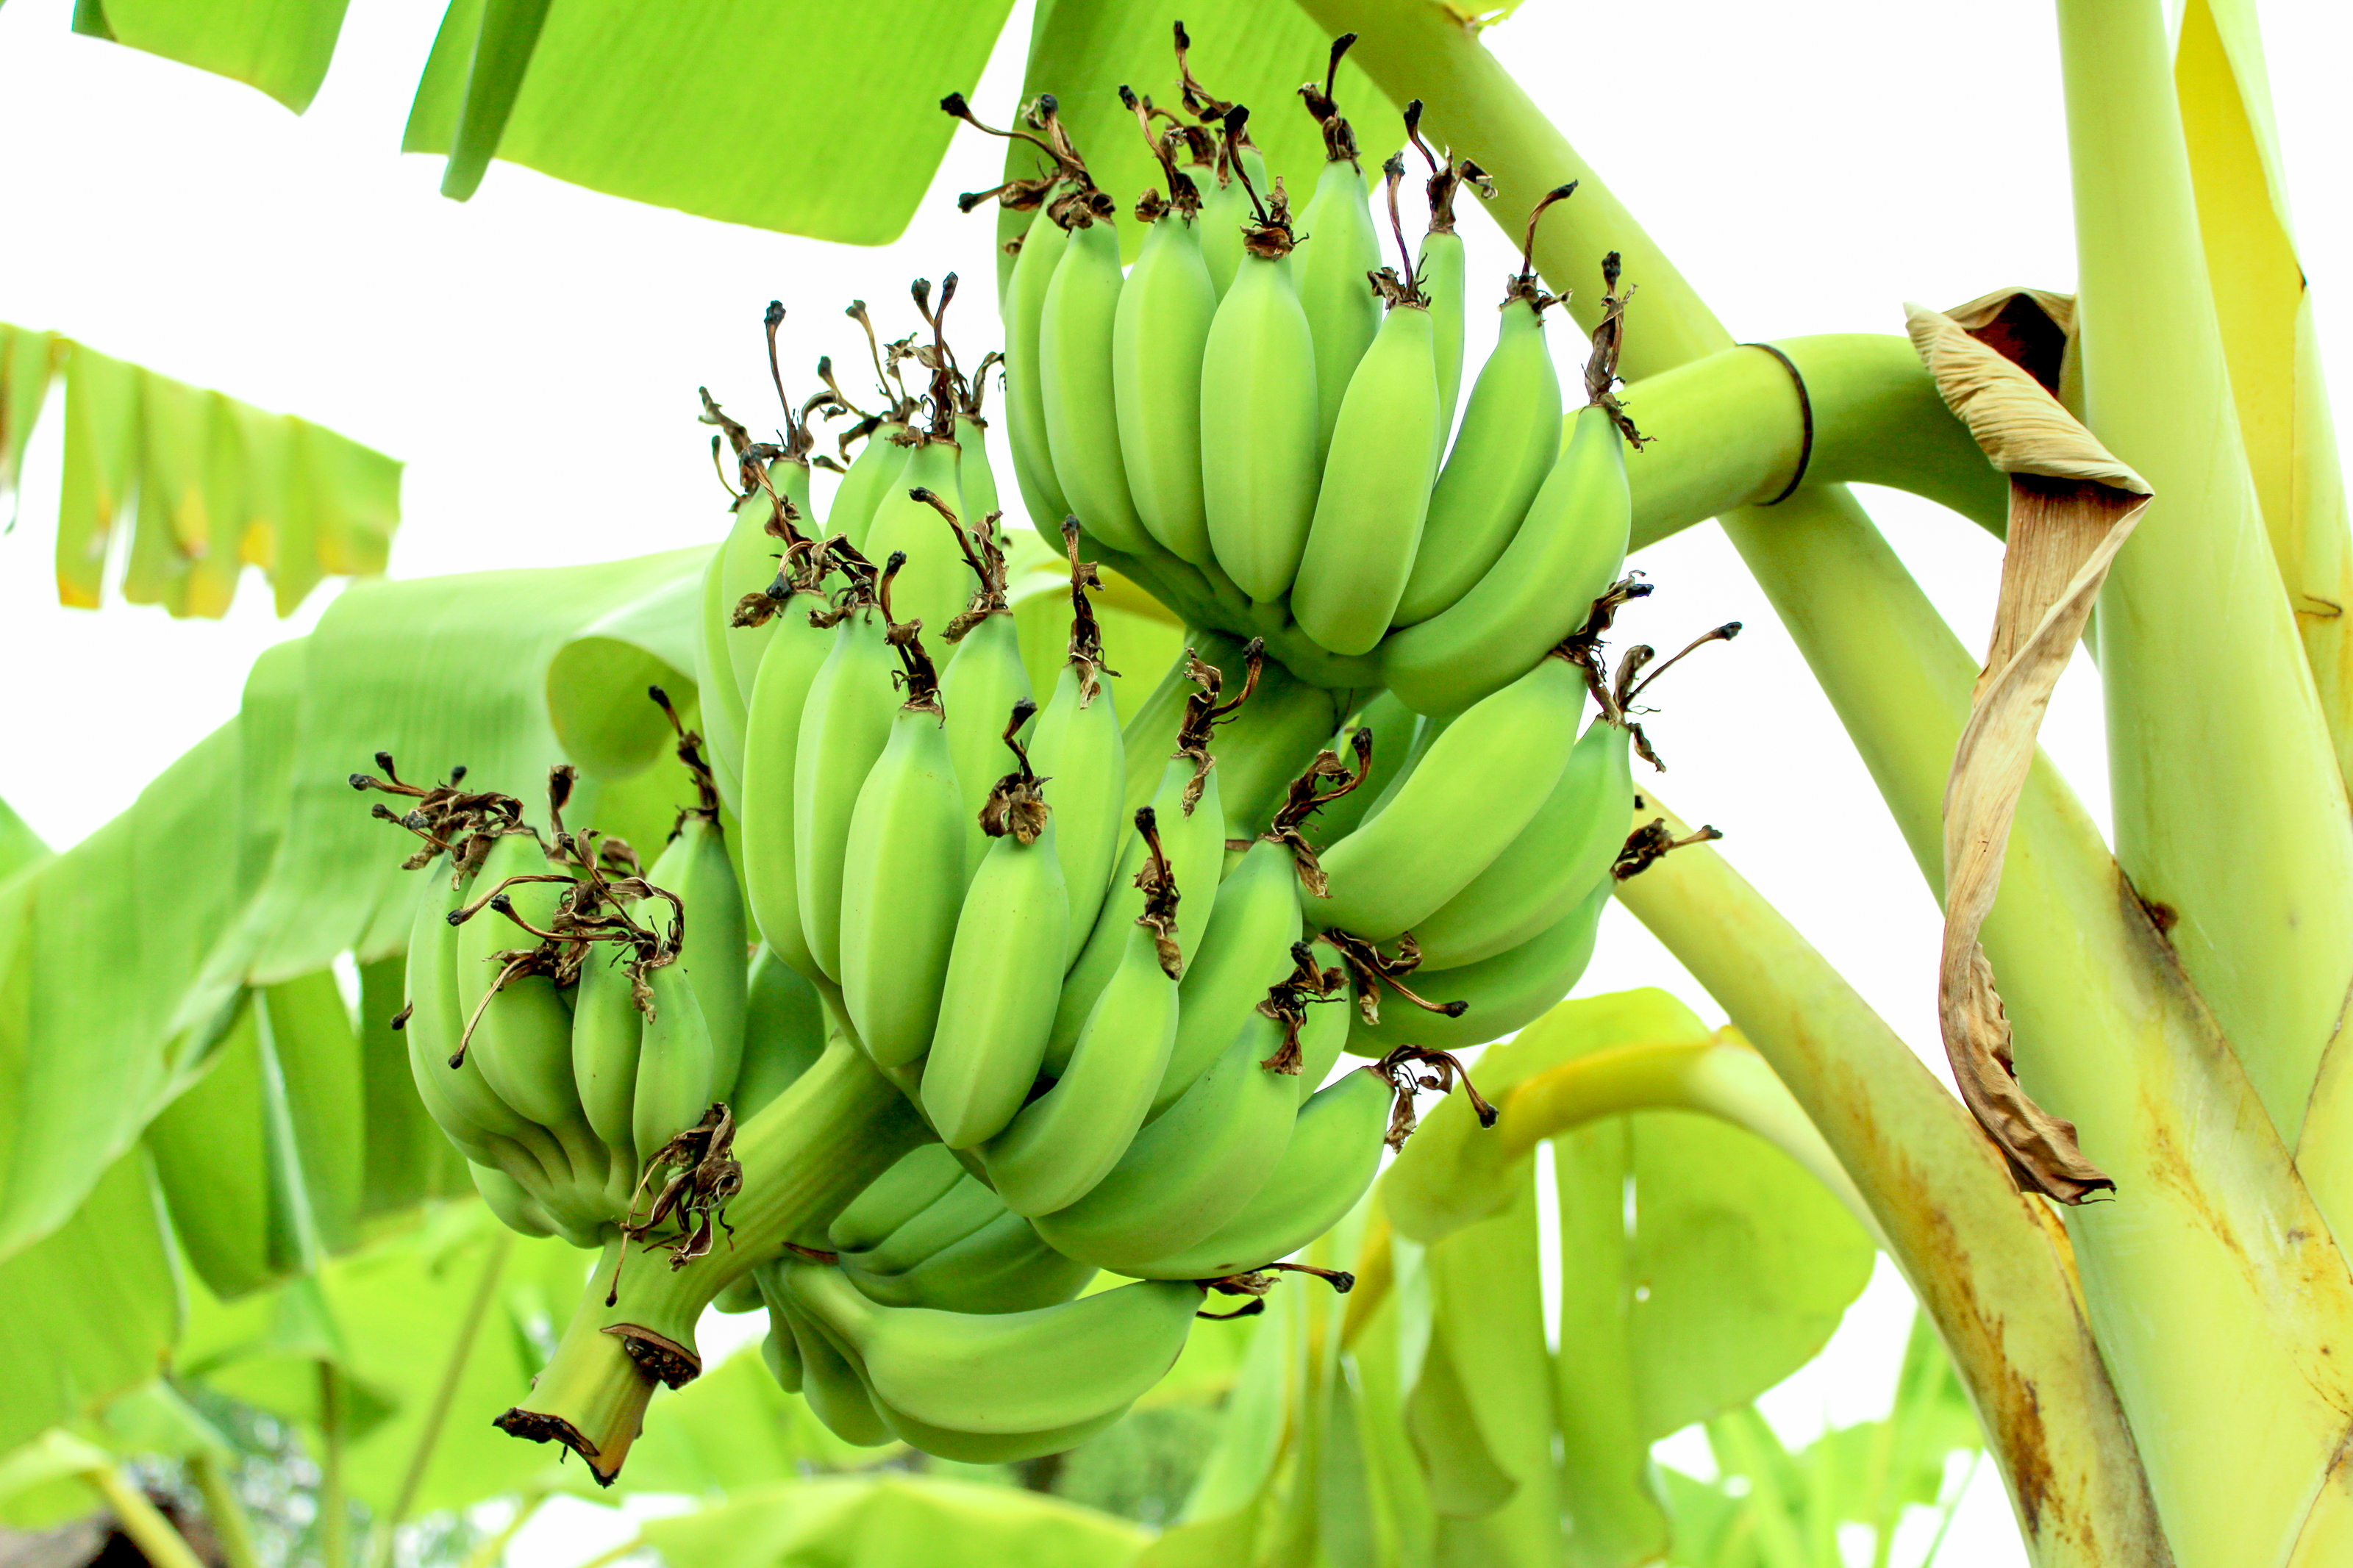
green, tropical, food, fruit, banana, healthy, tree, plant, fresh, bunch, nature, natural, organic, sweet, diet, vitamin, ripening, ripe, health, closeup, vegetarian, background, agriculture, snack, leaf, growth, dieting, farm, nutrition, branch, saba banana, flora, banana family, vegetation, cooking plantain, plant stem, matoke